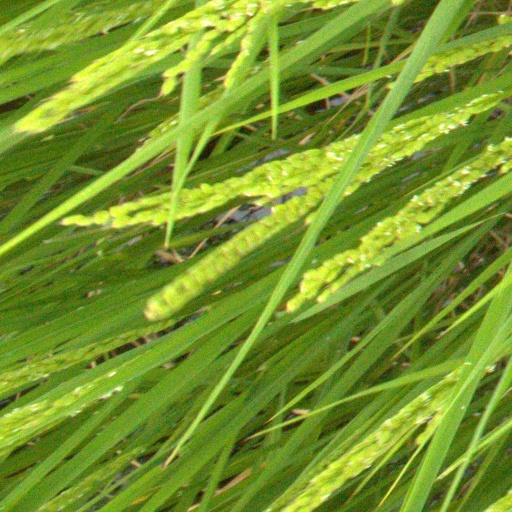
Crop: rice